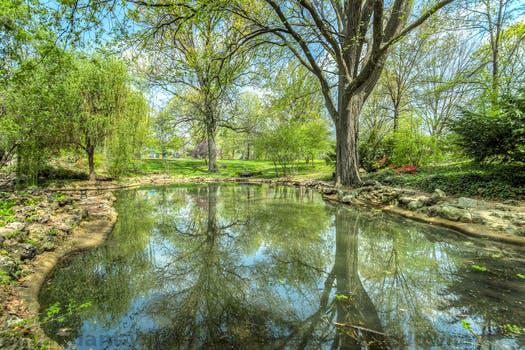
Label: Watermark